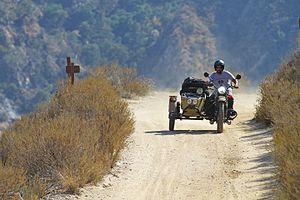
Oural ou Ural est un constructeur de motos soviétique puis russe.